Cultural impact of The Colbert Report

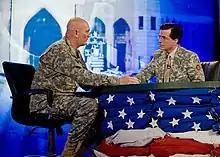
Stephen Colbert interviewing General Ray Odierno

"The Colbert Report", which premiered in American cable television on October 17, 2005, has had a massive cultural impact since its inception. Issues in and references to American and world culture are attributed to the character played by Stephen Colbert, who calls his followers the Colbert Nation. "The Colbert Report" is a late-night talk and satirical news program hosted by Colbert that aired on Comedy Central from October 17, 2005, to December 18, 2014, for 1,447 episodes. The show focused on a fictional anchorman character named Stephen Colbert, played by his real-life namesake. The character, described by Colbert as a "well-intentioned, poorly informed, high-status idiot," is a caricature of televised political pundits. The show satirized conservative personality-driven political talk programs, particularly Fox News' "The O'Reilly Factor". "The Colbert Report" is a spin-off of Comedy Central's "The Daily Show", where Colbert was a correspondent from 1997 to 2005.